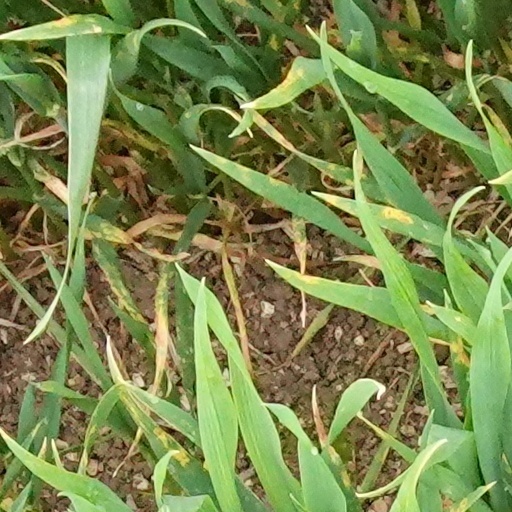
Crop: wheat